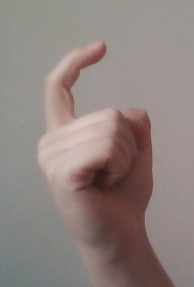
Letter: ra